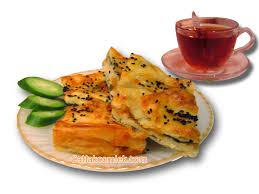
Yemek: borek